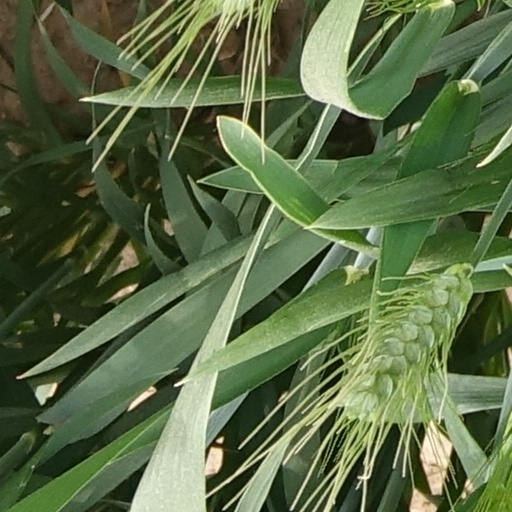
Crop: wheat